Château de Meudon

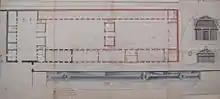
Plan for expanding the kennel and creating the stables, Jules Hardouin-Mansart, 1701

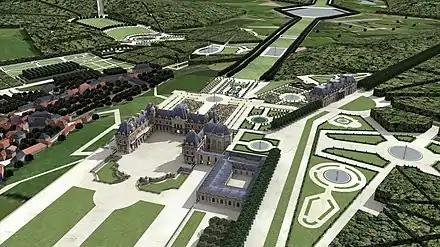
Restitution 3D du domaine de Meudon, vers 1708. Franck Devedjian et Hervé Grégoire, 2012.

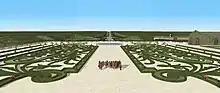
Restitution 3D de la vue depuis le balcon du premier étage du pavillon central du château-vieux de Meudon, vers 1690.

To protect the orange trees from the cold during the winter, two main orangeries were built at Meudon, the largest of which is the Château-Vieux.